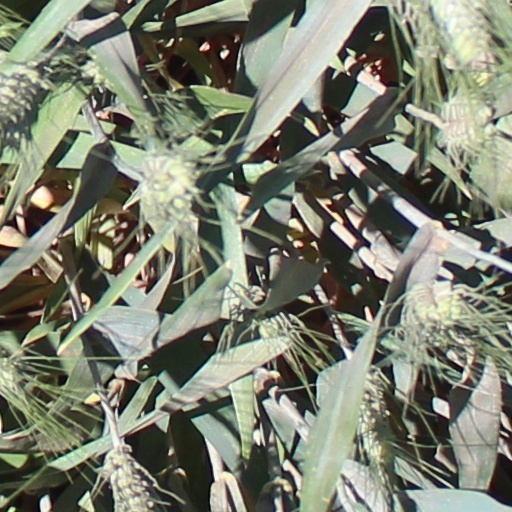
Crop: wheat